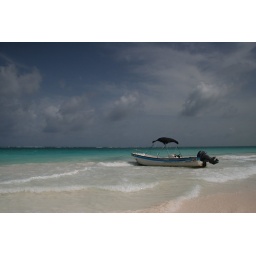
A fishing boat on Paraiso beach in Tulum